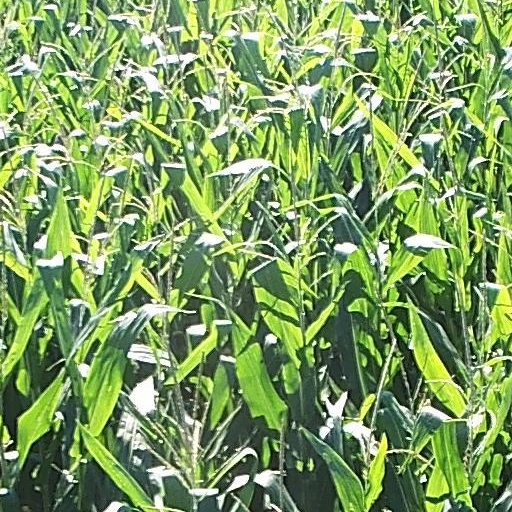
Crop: maize; corn